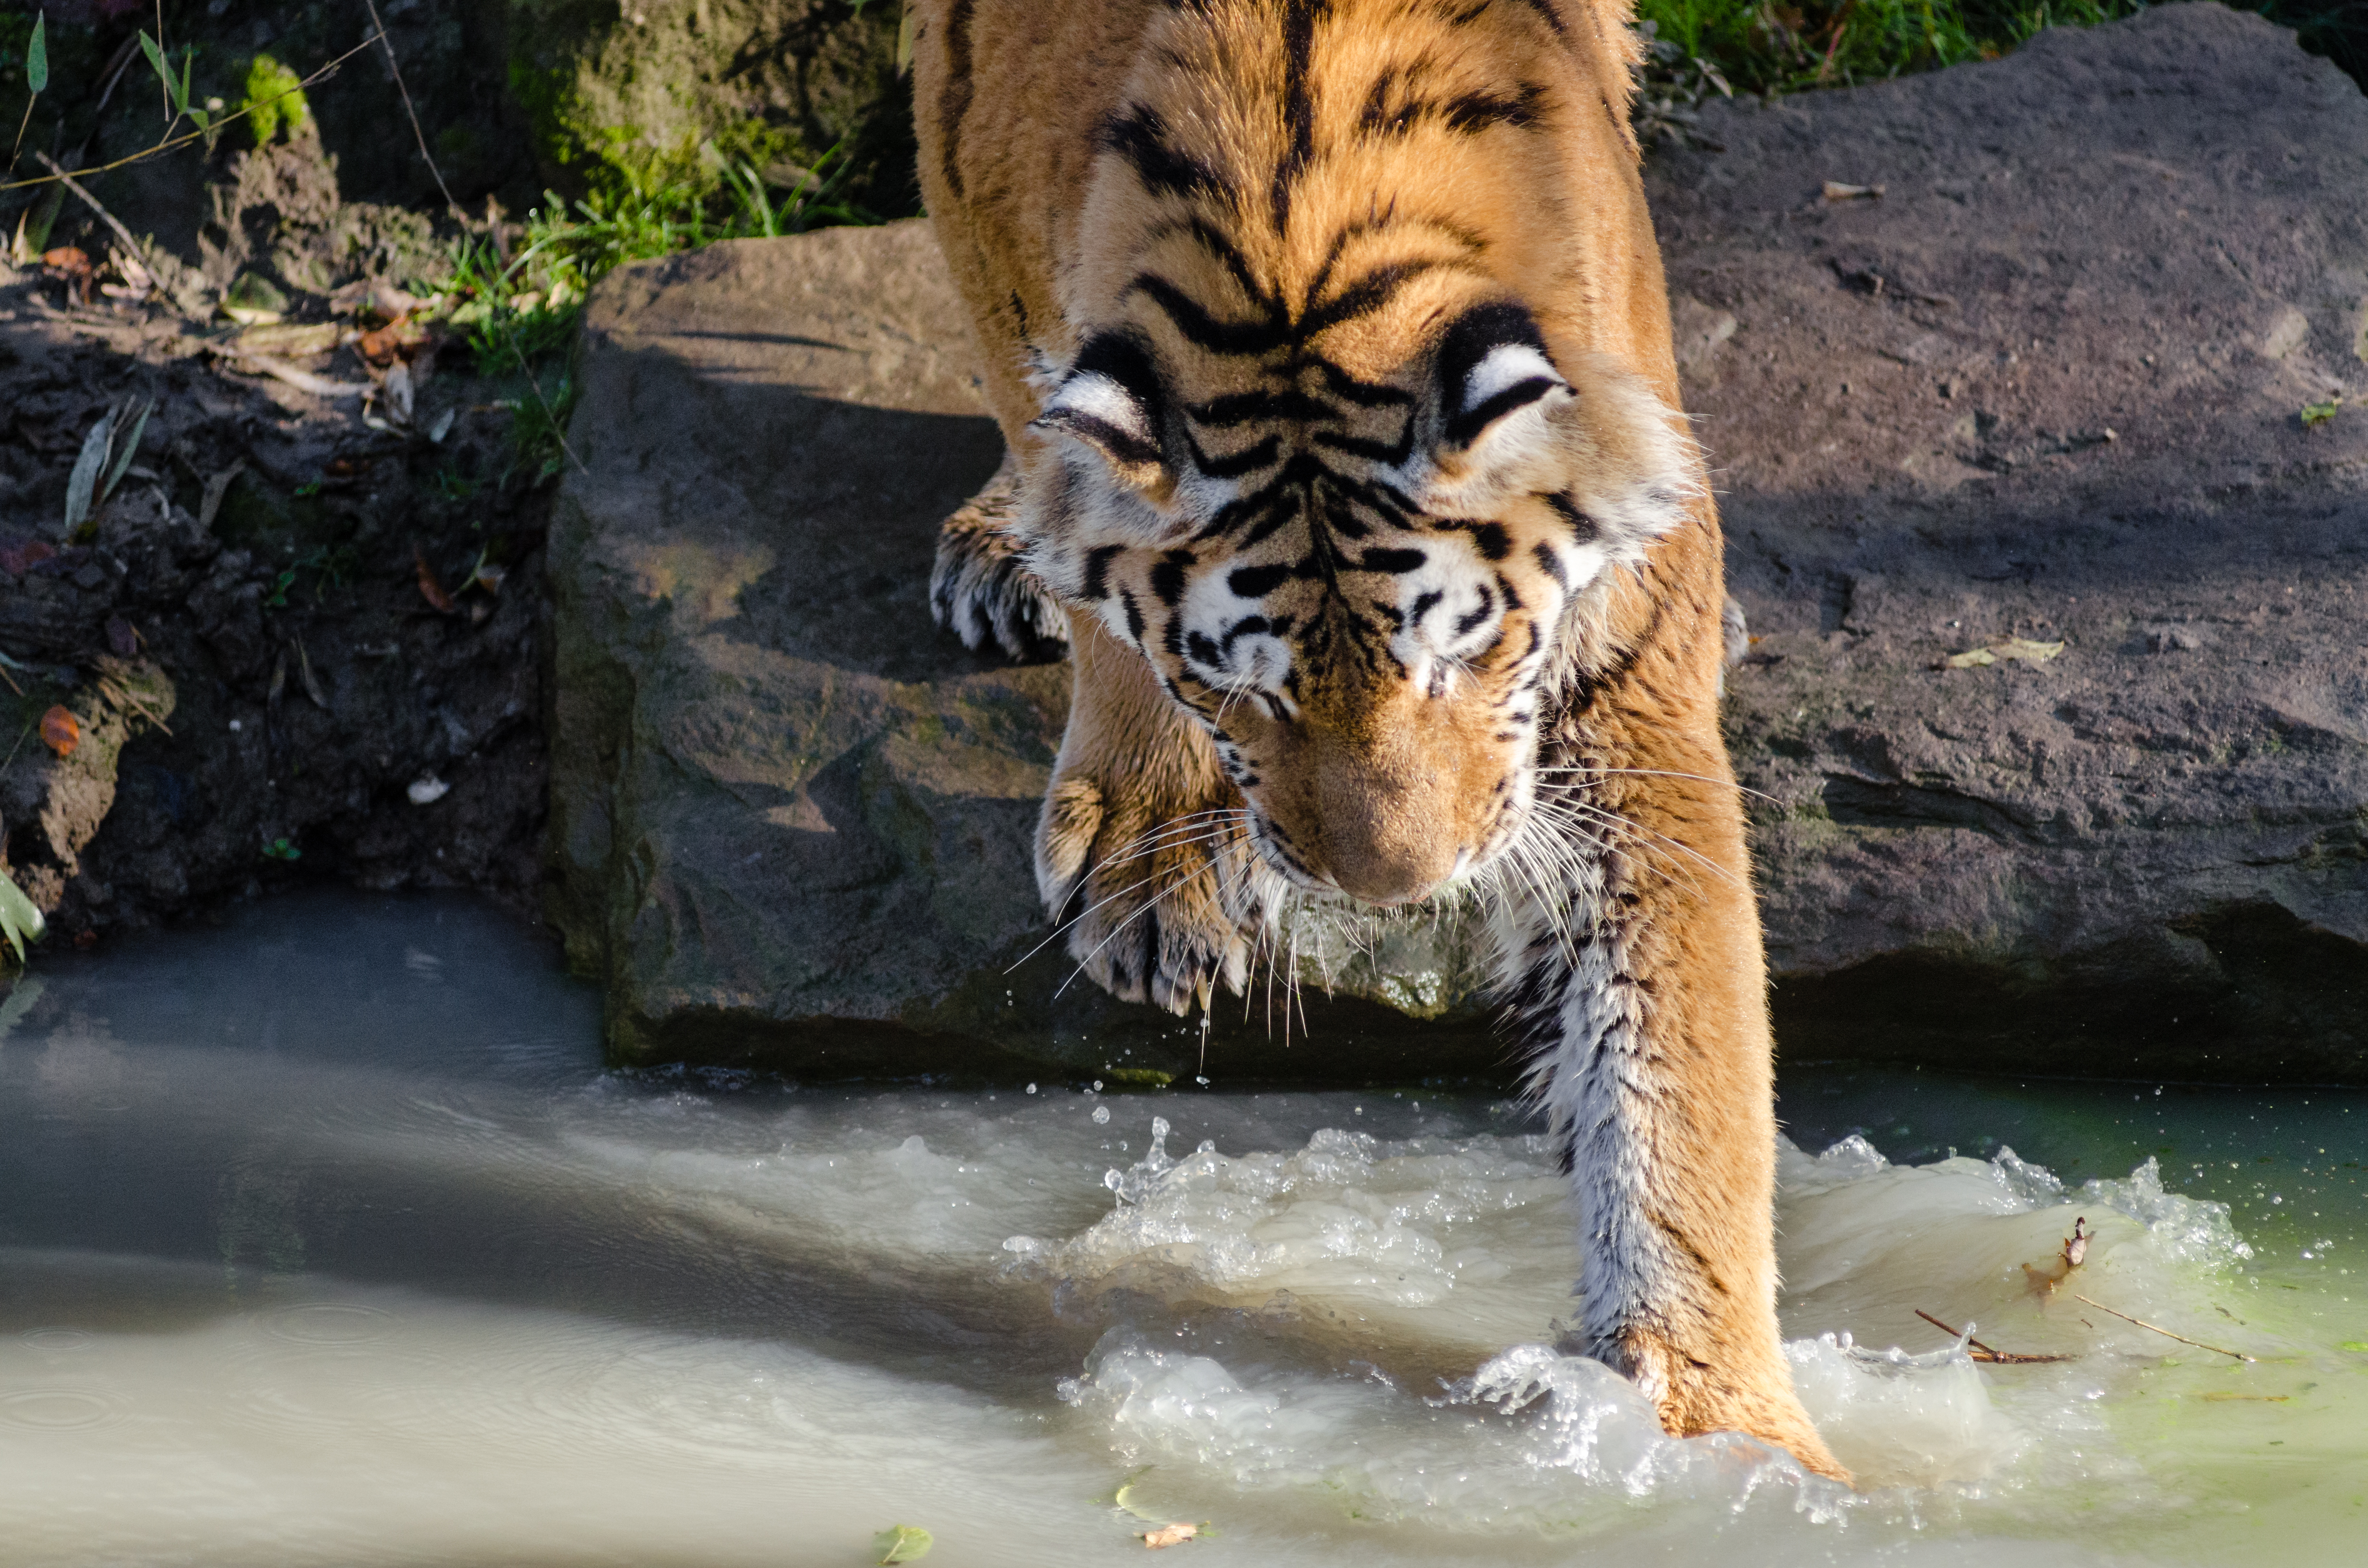
animal, wildlife, zoo, cat, feline, mammal, predator, fauna, tiger, vertebrate, germany, deutschland, katze, tierpark, sibirischer, siberian, panthera, tigri, carnivore, big cats, cat like mammal